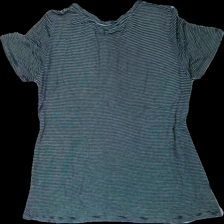
View: back
Type: T-shirt
Category: Ladies
Brand: Not in the list
Brand text on label: vero moda
Colors: White, Blue
Material: 100% viscose
Pattern: Striped
Cut: Regular
Season: All
Damage: outwashed
Price range: <50
Recommended usage: Recycle